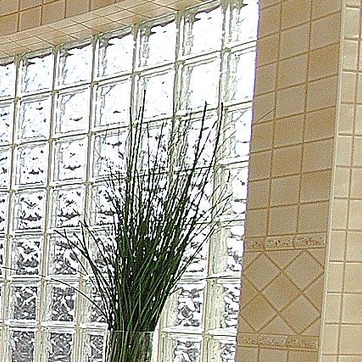
Material: foliage